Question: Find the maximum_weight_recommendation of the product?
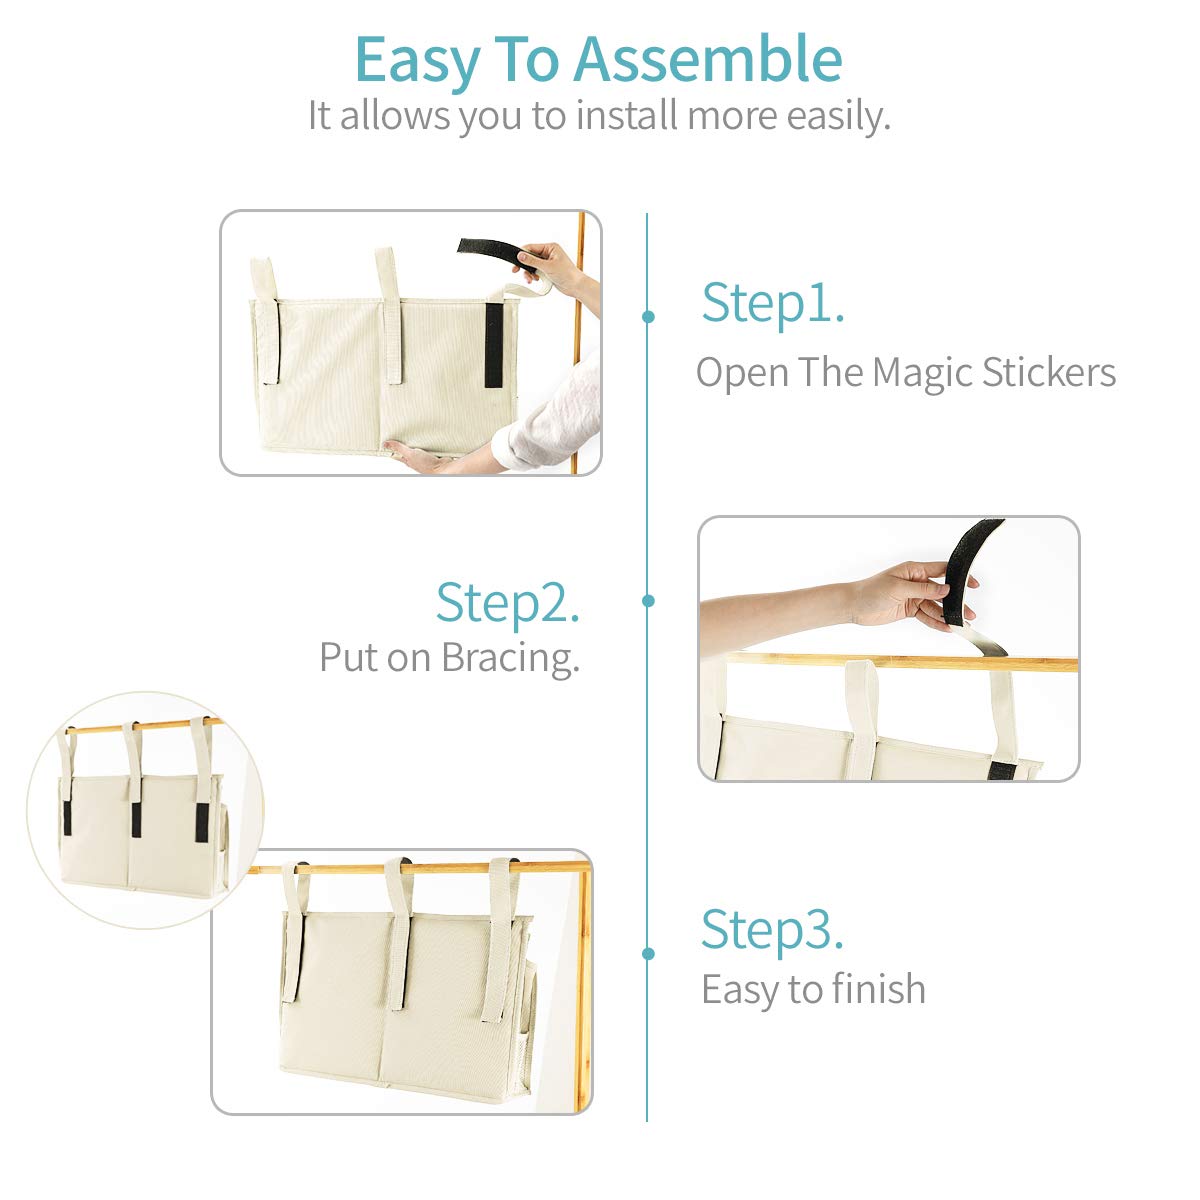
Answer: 3.0 ton